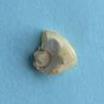
Maize quality: Bad